Adam Scott

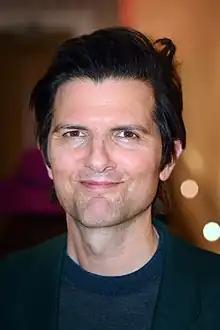
Scott in 2023

Adam Paul Scott (born April 3, 1973) is an American actor. He is best known for his role as Ben Wyatt in the NBC sitcom "Parks and Recreation" (2010–2015), for which he was twice nominated for a Critics' Choice Television Award, as well as Mark Scout in the Apple TV+ sci-fi thriller series "Severance" (since 2022), for which he was nominated for a Primetime Emmy Award and a Golden Globe Award.